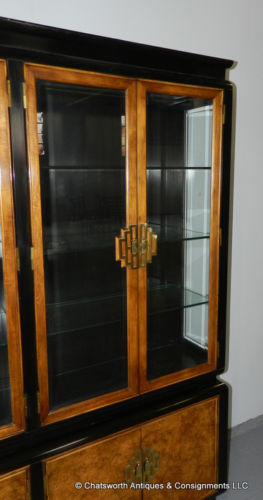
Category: cabinet